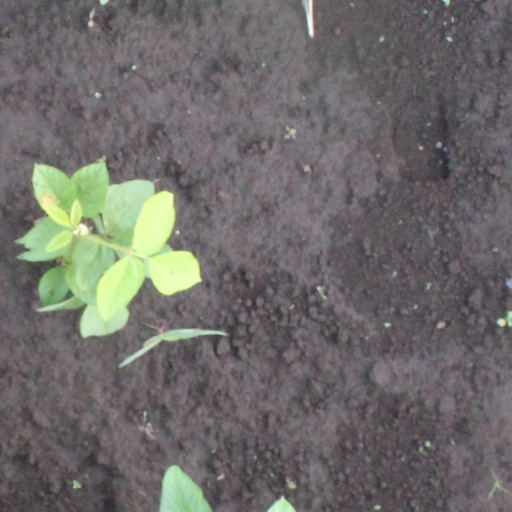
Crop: soybean